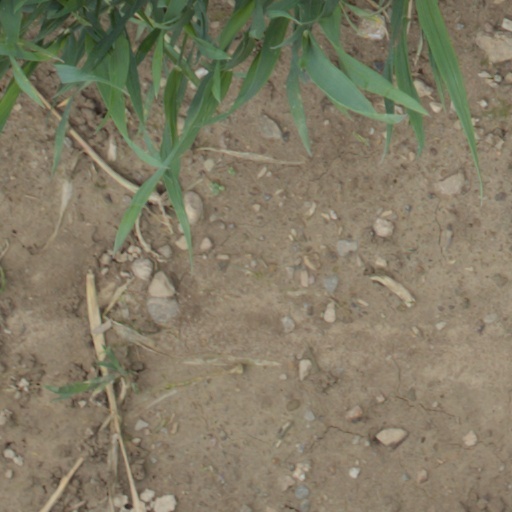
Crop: wheat